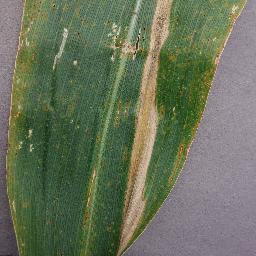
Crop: corn
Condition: (maize)_northern_blight